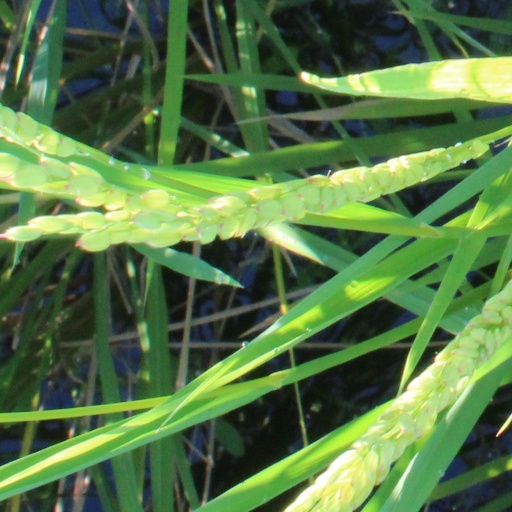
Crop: rice